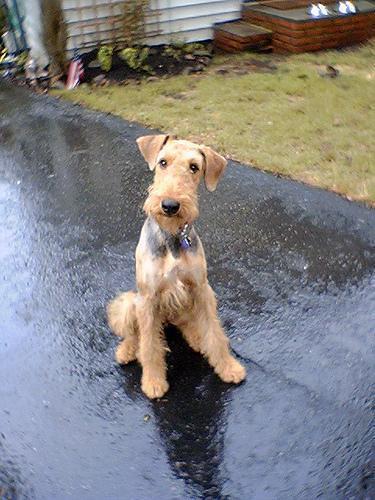
Airedale